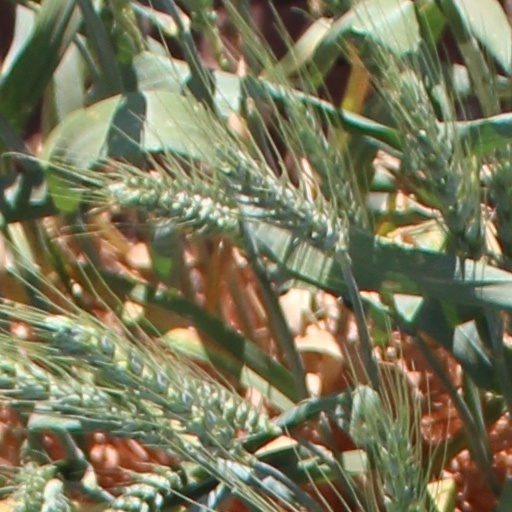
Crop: wheat